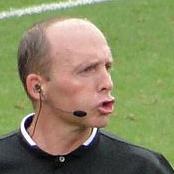
Age: 45